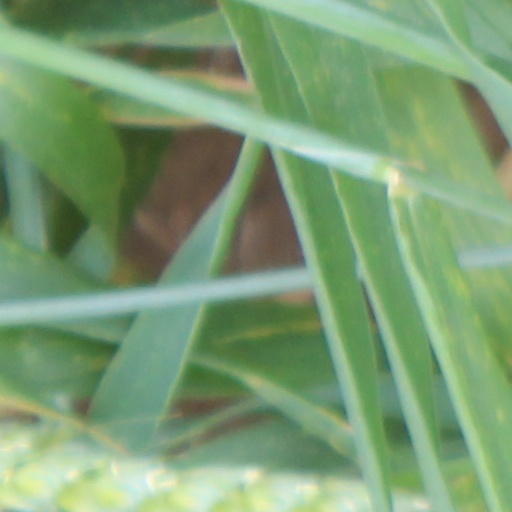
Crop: wheat